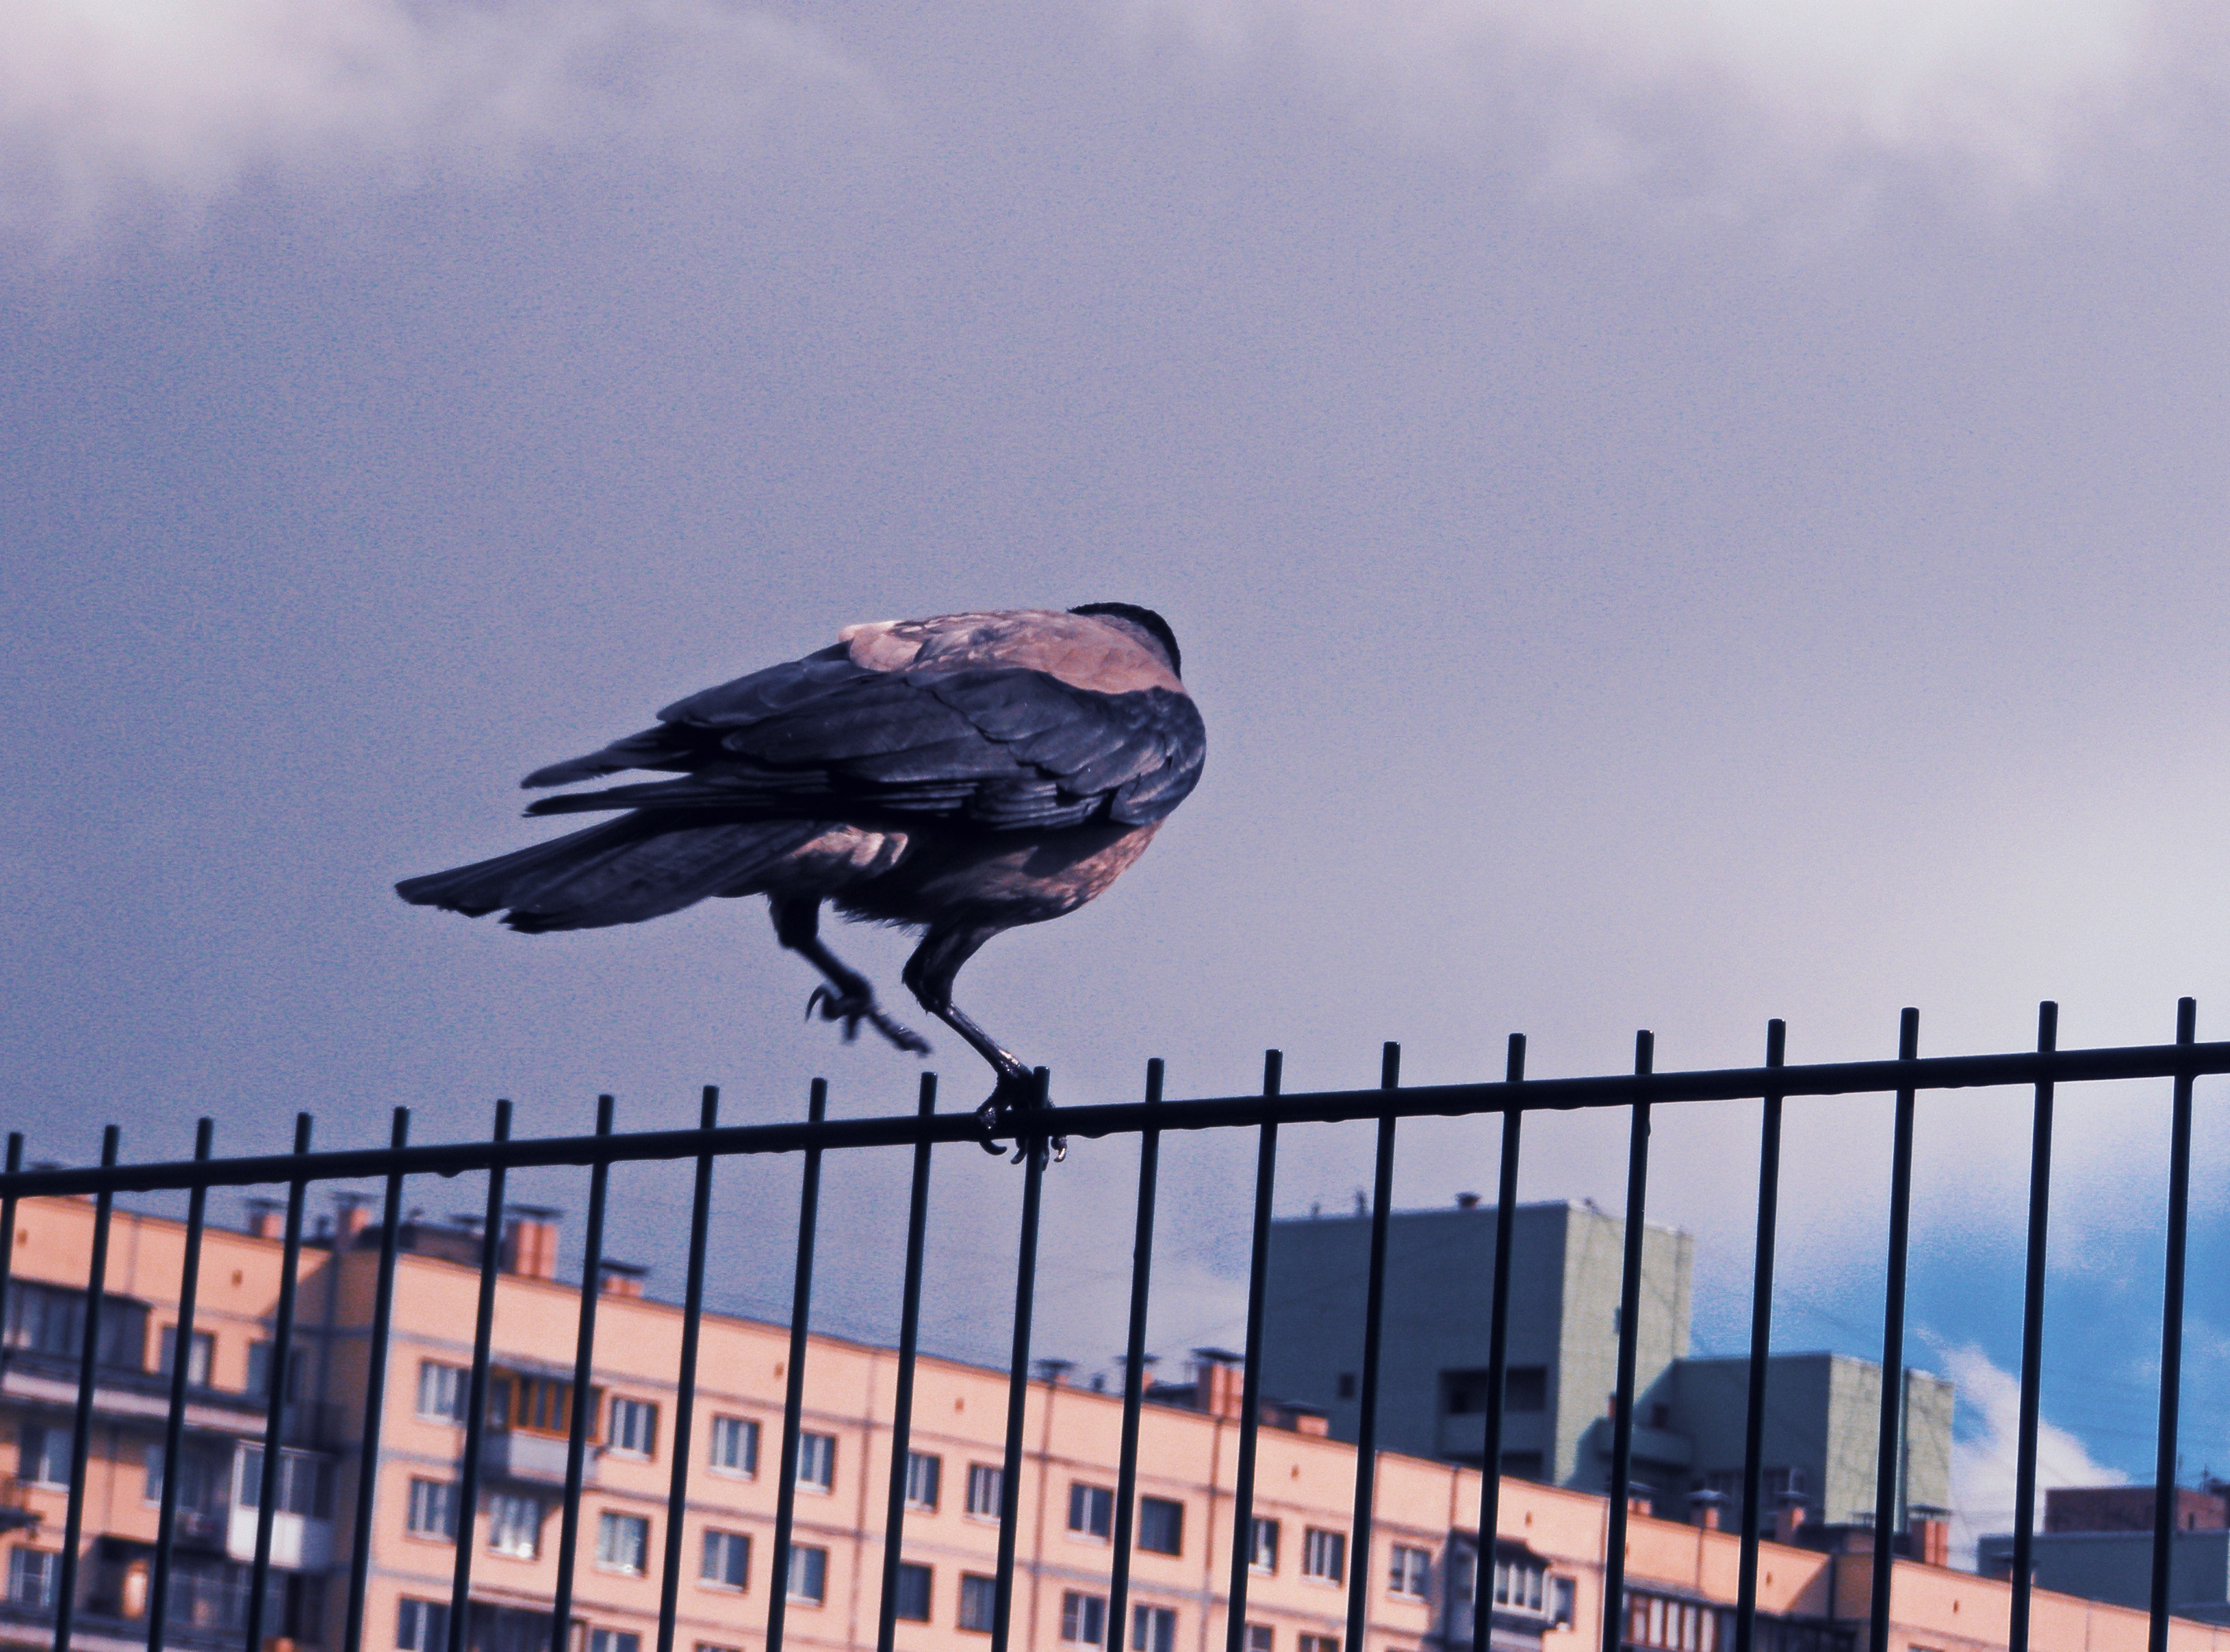
images, sky, bird, cloud, beak, fence, feather, wing, raven, rock dove, seabird, metal, tail, stock dove, city, american crow, crow like bird, roof, pigeons and doves, building, perching bird, crow, charadriiformes, guard rail, handrail, wildlife